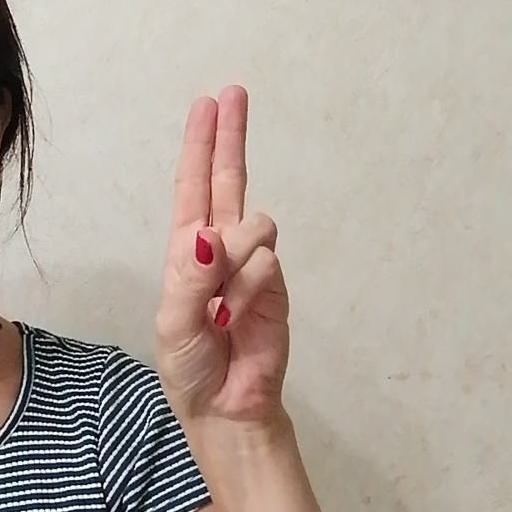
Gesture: two_up